1908 Messina earthquake

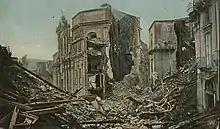
The badly damaged but salvageable Chiesa delle Anime del Purgatorio as viewed from Via Garibaldi. It was subsequently demolished to conform to the new street plan

The new city of Messina was constructed on the rubble of the old city using the plan of a modern layout of a "city regularly cut up like a checker board" with buildings of uniform size and height as presented in 1911 by architect (1853–1919). This necessitated the demolition of buildings that were salvageable but did not conform to the new urban plan. These included the Palazzata, Baroque San Gregorio church situated above Via Monasteri and the 18th century Chiesa delle Anime del Purgatorio located in Via Cardines and Largo Purgatorio. The latter church was badly damaged but principally in the apsidal section and was reparable. It was demolished to extend Via Garibaldi in a southerly direction.